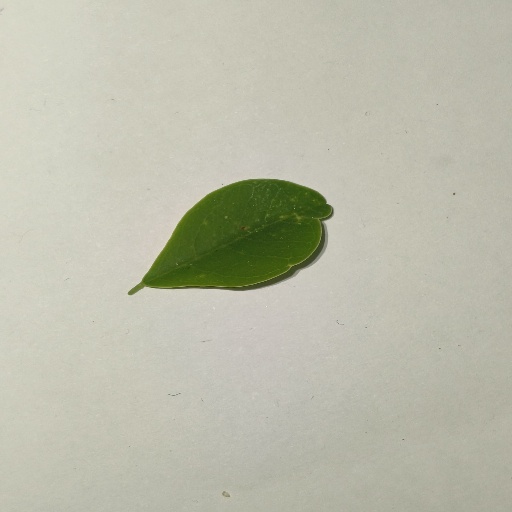
Species: Sojina
Leaf condition: Healthy Leaf